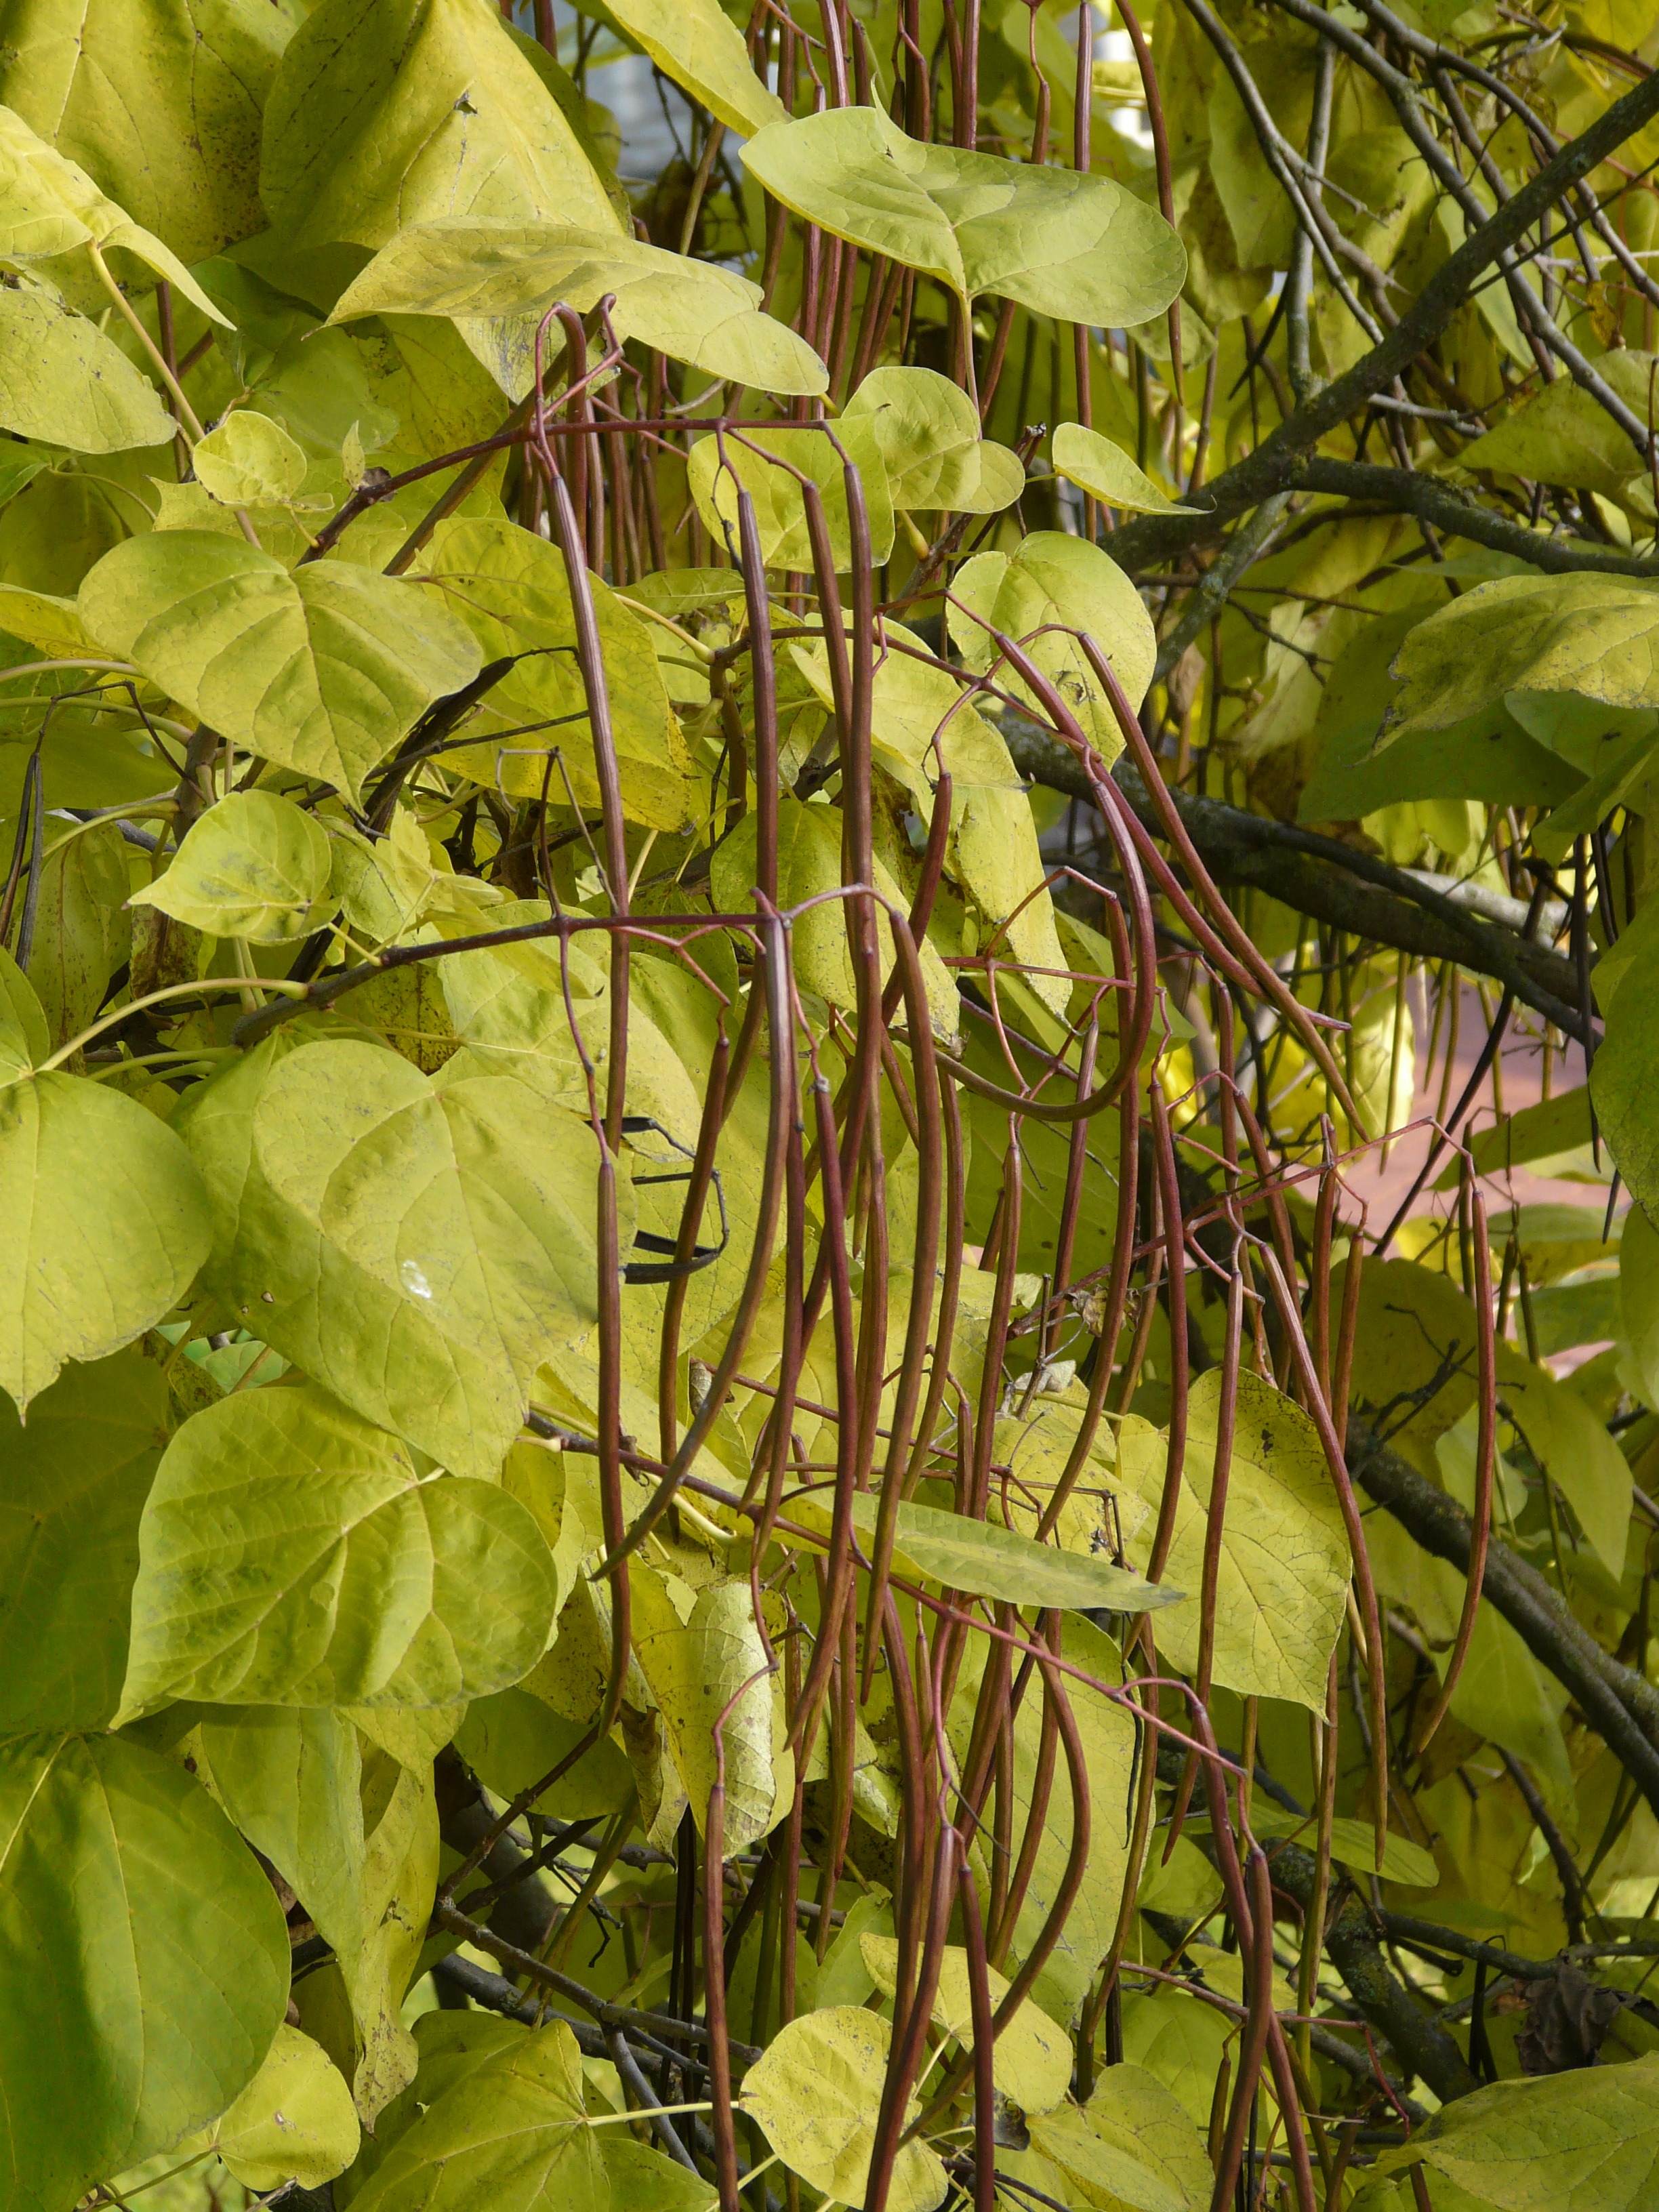
tree, branch, plant, leaf, flower, food, green, jungle, produce, botany, flora, gourd, pods, fruits, ornamental, light green, flowering plant, catalpa, plant stem, land plant